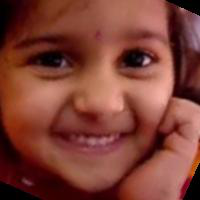
Age group: age 01-10